Mount Kenya

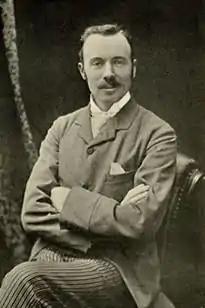
Joseph Thomson reached the foothills of Mount Kenya and confirmed Krapf's discovery.

A typical day is clear and cool in the morning with low humidity. The mountain is in direct sunlight which causes the temperatures to rise quickly with the warmest temperatures occurring between 09:00 and 12:00. This corresponds to a maximum in the pressure, usually around 10:00. Low on the mountain, between , clouds begin to form over the western forest zone, due to moist air from Lake Victoria. The anabatic winds caused by warm rising air gradually bring these clouds to the summit region in the afternoon. Around 15:00 there is a minimum in sunlight and a maximum in humidity causing the actual and perceived temperature to drop. At 16:00 there is a minimum of pressure. This daily cover of clouds protects the glaciers on the southwest of the mountain which would otherwise get direct sun every day, enhancing their melt. The upwelling cloud eventually reaches the dry easterly air streams and dissipates, leading to a clear sky by 17:00. There is another maximum temperature associated with this.